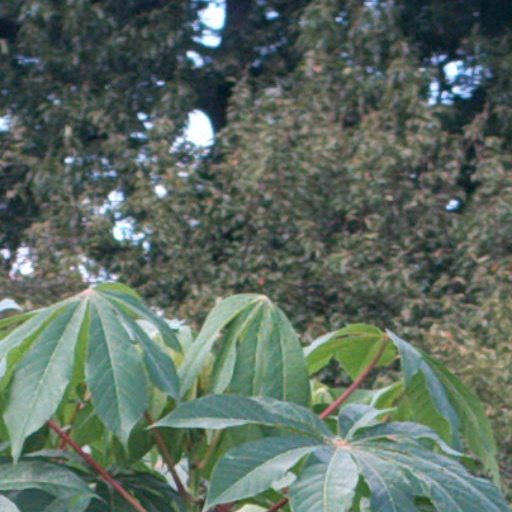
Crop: cassava